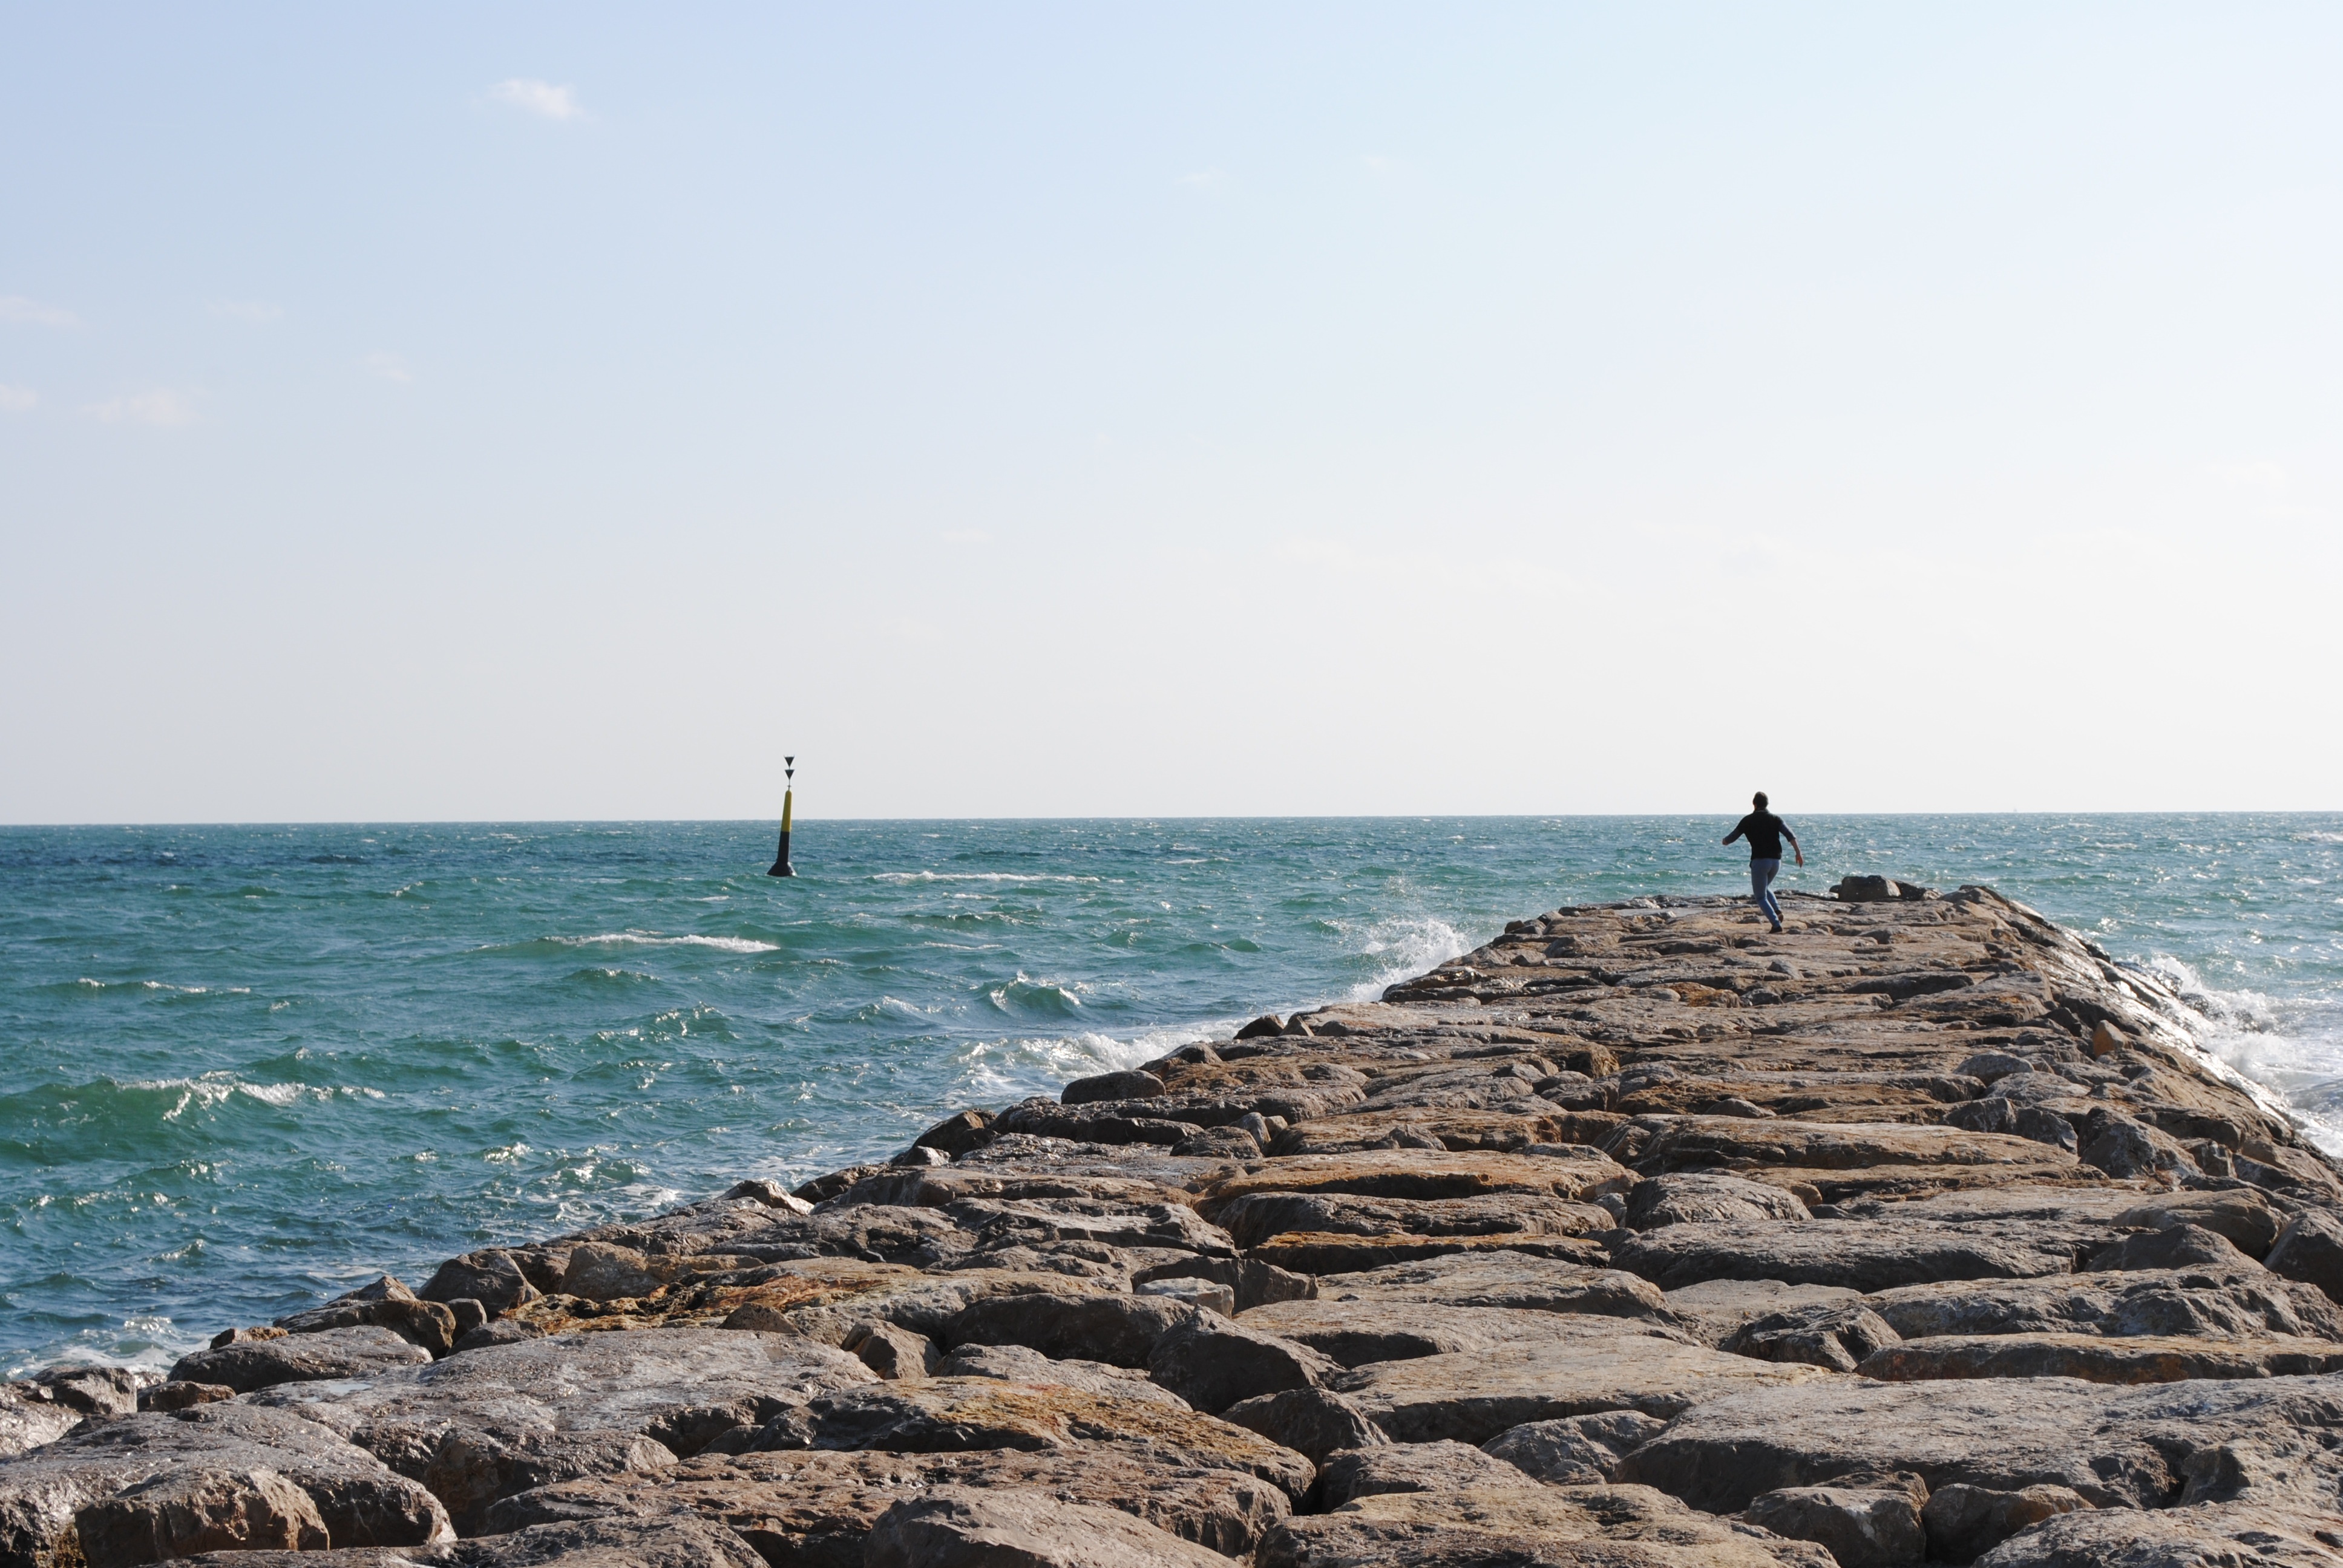
beach, sea, coast, sand, rock, ocean, horizon, shore, wave, vacation, cliff, cove, tower, bay, dam, terrain, body of water, breakwater, cape, se, en, confidence, wind wave